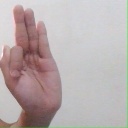
अक्षर: फ